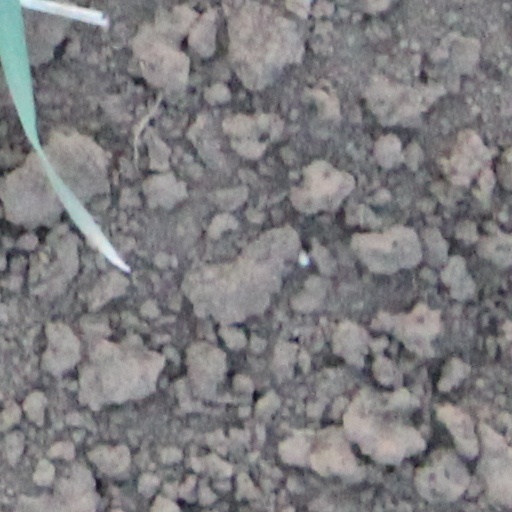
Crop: wheat